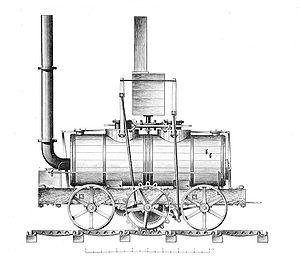
Une locomotive à vapeur est un type de locomotive, c'est un engin moteur pour les chemins de fer, mu par une machine à vapeur. Ce type de moteur thermique est le plus couramment utilisé, de la naissance du chemin de fer jusque dans les années 1950. Il reste toujours employé très localement dans certains pays au XXIᵉ siècle, notamment pour des trains touristiques ou dans l'industrie extractive vu que le carburant y est localement disponible à bas coût.
L’histoire des chemins de fer, c'est-à-dire d'un moyen de transport guidé, associant une voie ferrée et des véhicules spécifiques tractés par un engin à moteur, commence en Grande-Bretagne à la fin du XVIIIᵉ siècle et au début du XIXᵉ, puis progresse en quelques décennies au fur et à mesure des progrès techniques, pour donner lieu à l'intense développement ferroviaire des années 1840. Le chemin de fer devient alors le mode de transport terrestre dominant pendant près d'un siècle, avant d'être supplanté, depuis la fin de la Seconde Guerre mondiale, par le transport routier automobile, et concurrencé par le transport aérien.
Matthew Murray, né en 1765 à Newcastle et mort le 20 février 1826, était concepteur et constructeur de machines-outils à vapeur britannique. Il est resté connu pour avoir notamment construit la toute première locomotive à vapeur commercialement viable à être exploitée, la Salamanca en 1812, et mis au point le premier chemin de fer à crémaillère.